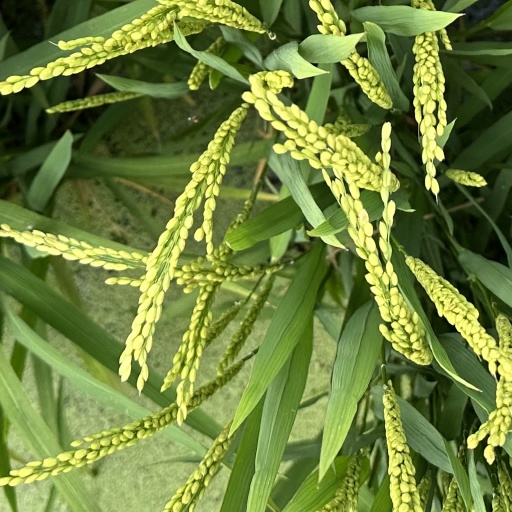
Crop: rice